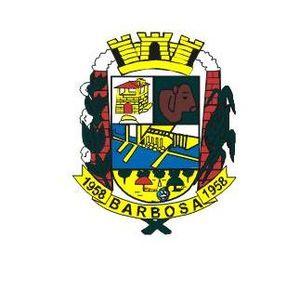
Barbosa est une municipalité brésilienne de l'État de São Paulo et la Microrégion de Birigüi.